Coca-Cola Kid (video game)

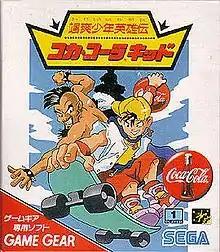
Box art

is a Japan-exclusive platform game released in 1994 for the Game Gear. The game stars , a mascot character who appeared in Coca-Cola's Japanese commercials of the 1990s. It was also included with a special red Game Gear bundle.